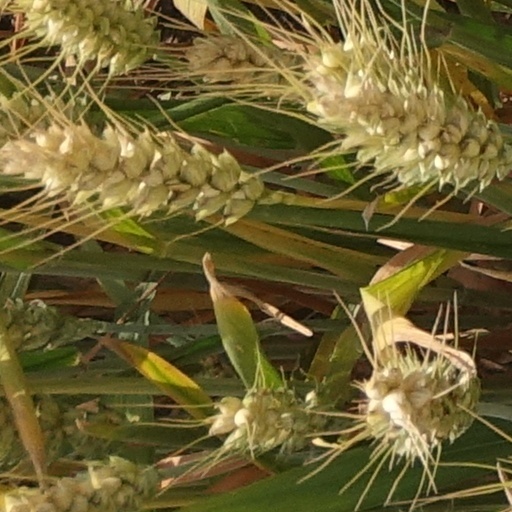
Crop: wheat